Pre-Columbian Ecuador

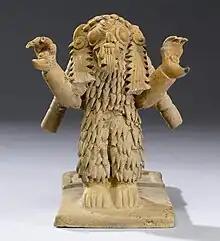
Jama-Coaque figurine, 300 BC-AD 600.

Pre-Columbian Ecuador included numerous indigenous cultures, who thrived for thousands of years before the ascent of the Incan Empire. Las Vegas culture of coastal Ecuador, flourishing between 8000 and 4600 BC, is one of the oldest cultures in the Americas. The subsequent Valdivia culture in the Pacific coast region is another well-known early Ecuadorian culture. Ancient Valdivian artifacts from as early as 3500 BC have been found along the coast north of the Santa Elena Province.